Paul Kantner

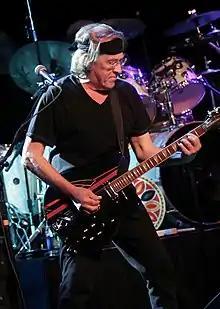
Kantner performing in 2011

Paul Lorin Kantner (March 17, 1941 – January 28, 2016) was an American rock musician. He is best known as the co-founder, rhythm guitarist, and a secondary vocalist of Jefferson Airplane, a leading psychedelic rock band of the counterculture era. He continued these roles as a member of Jefferson Starship, Jefferson Airplane's successor band.